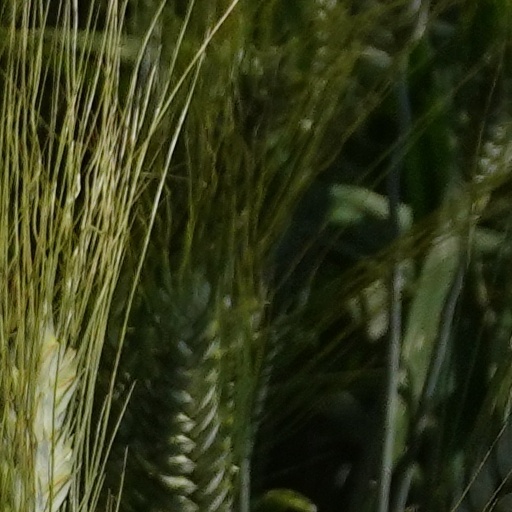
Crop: wheat